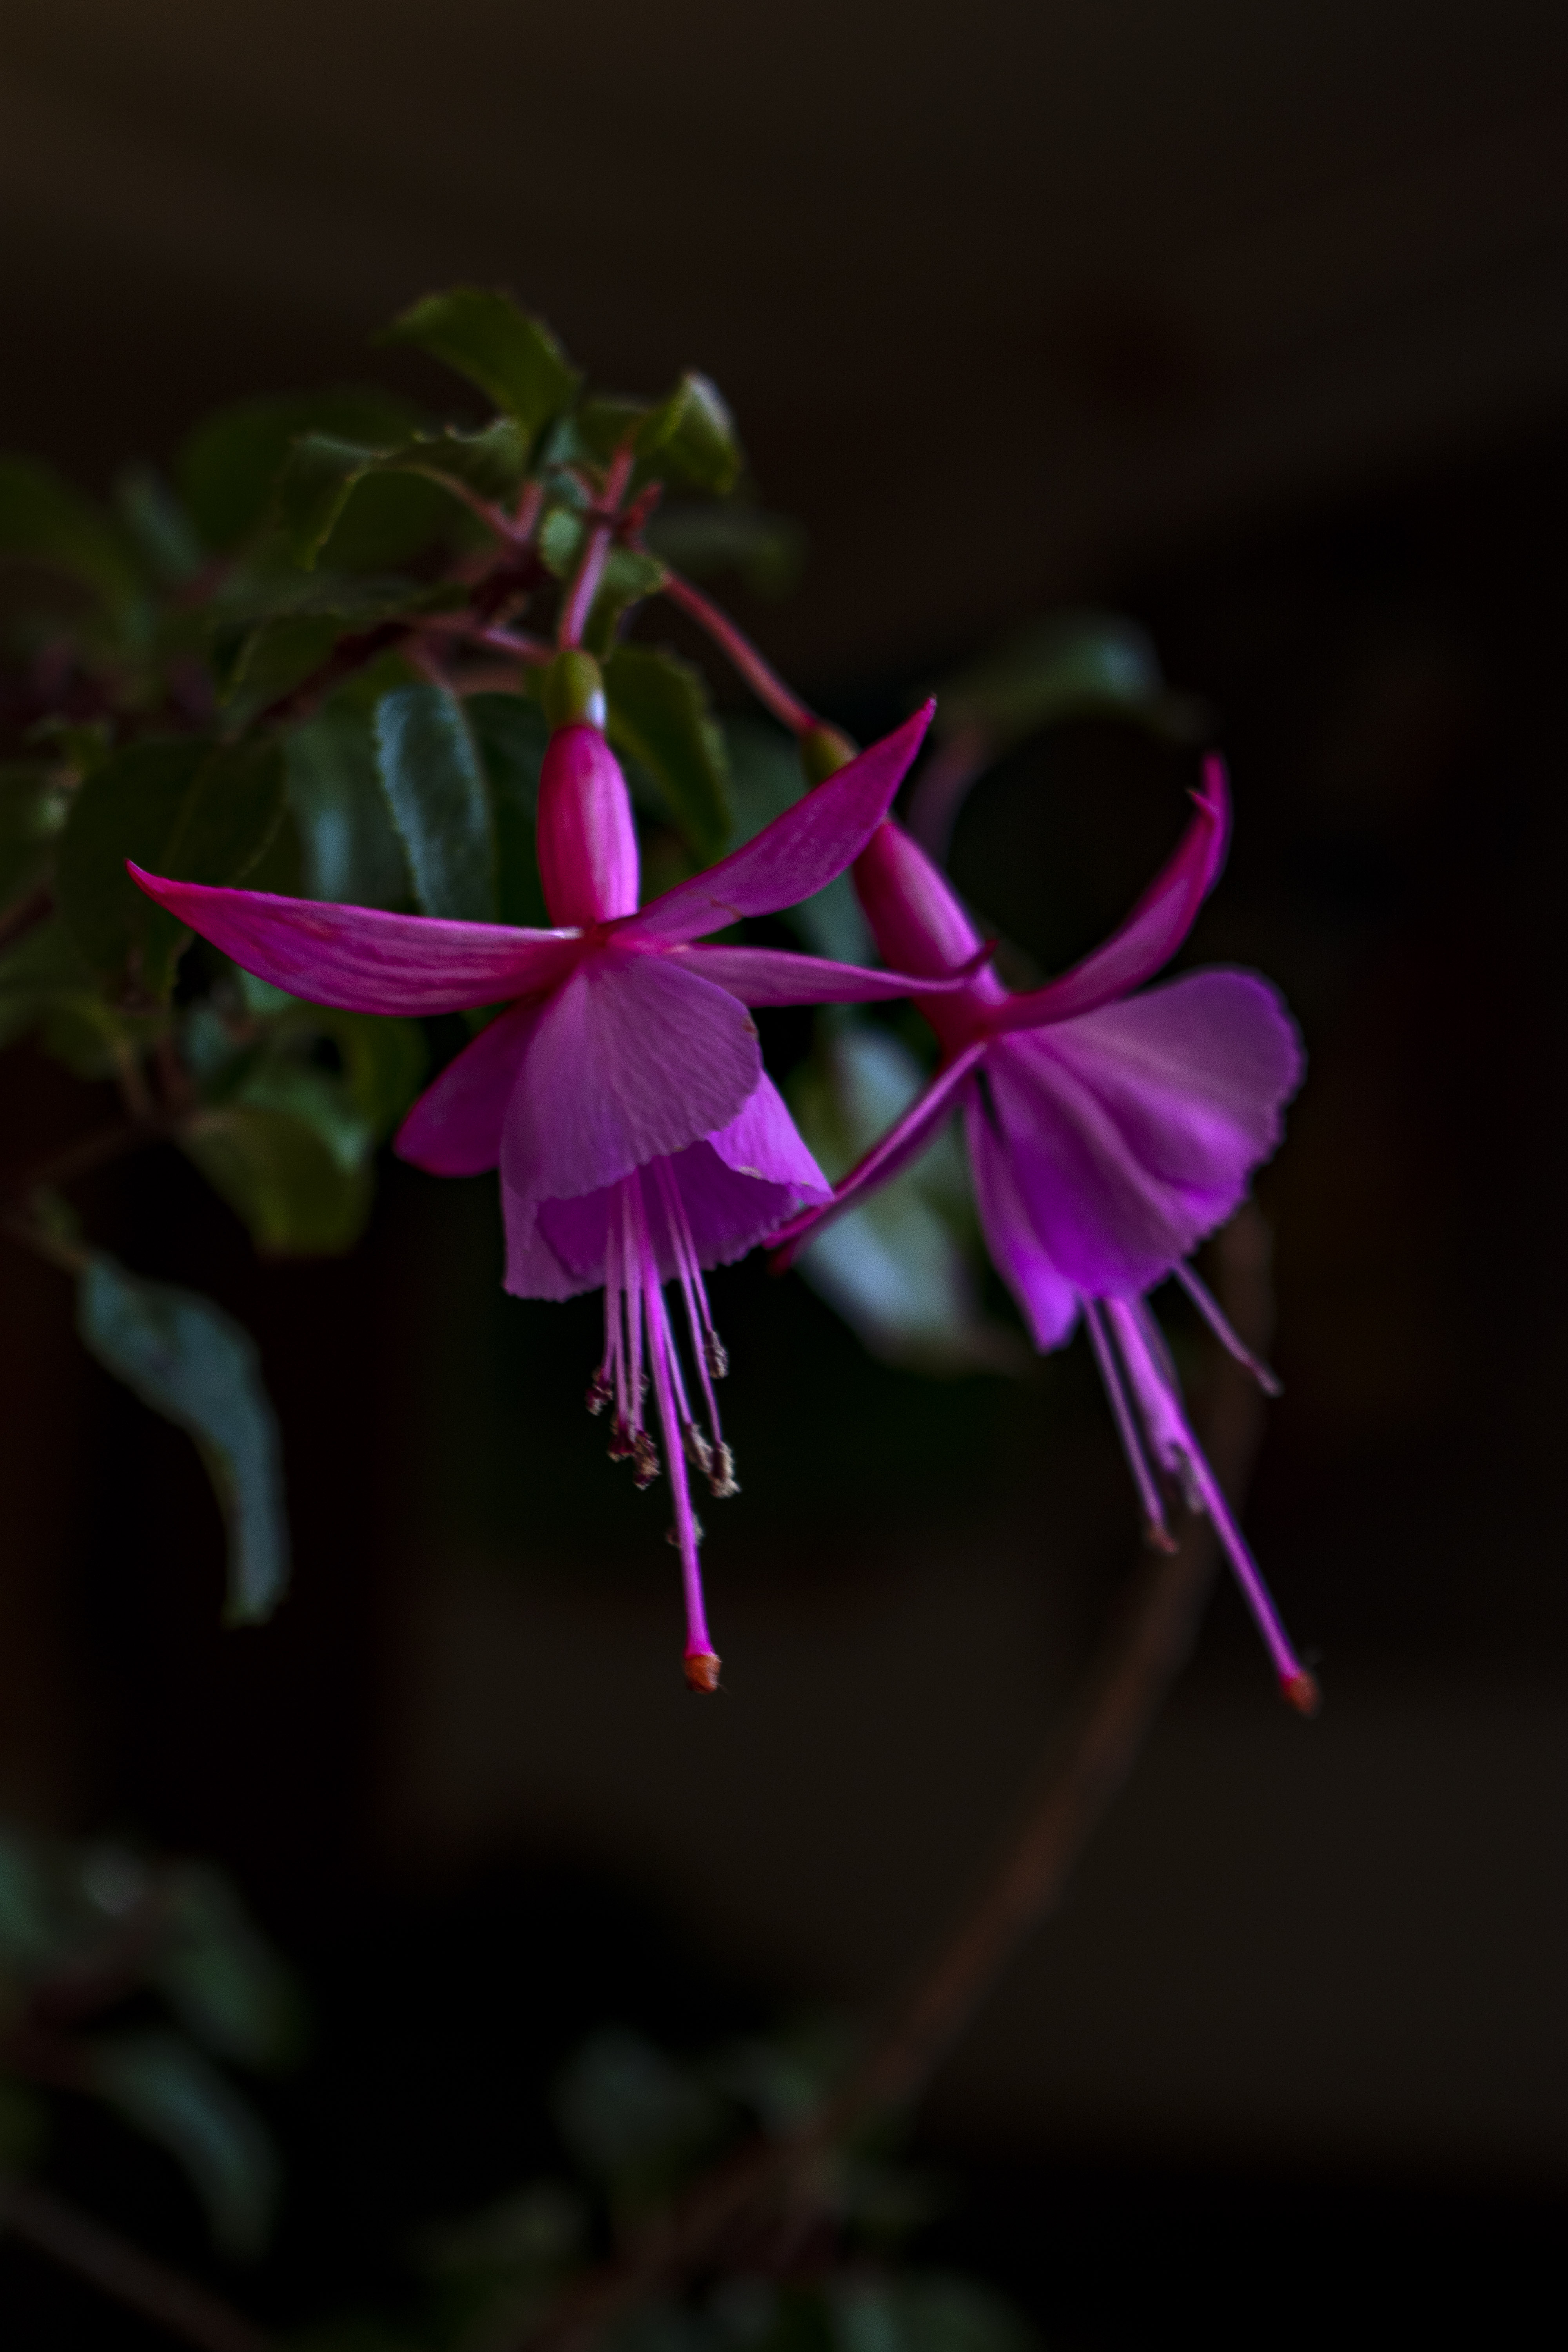
flower, nature, garden, greenhouse, symmetry, organic, pink, plant, petal, terrestrial plant, magenta, herbaceous plant, twig, flowering plant, Pedicel, close up, perennial plant, annual plant, carmine, macro photography, plant stem, wildflower, four o clock family, shrub, wood sorrel family, evening primrose family, impatiens